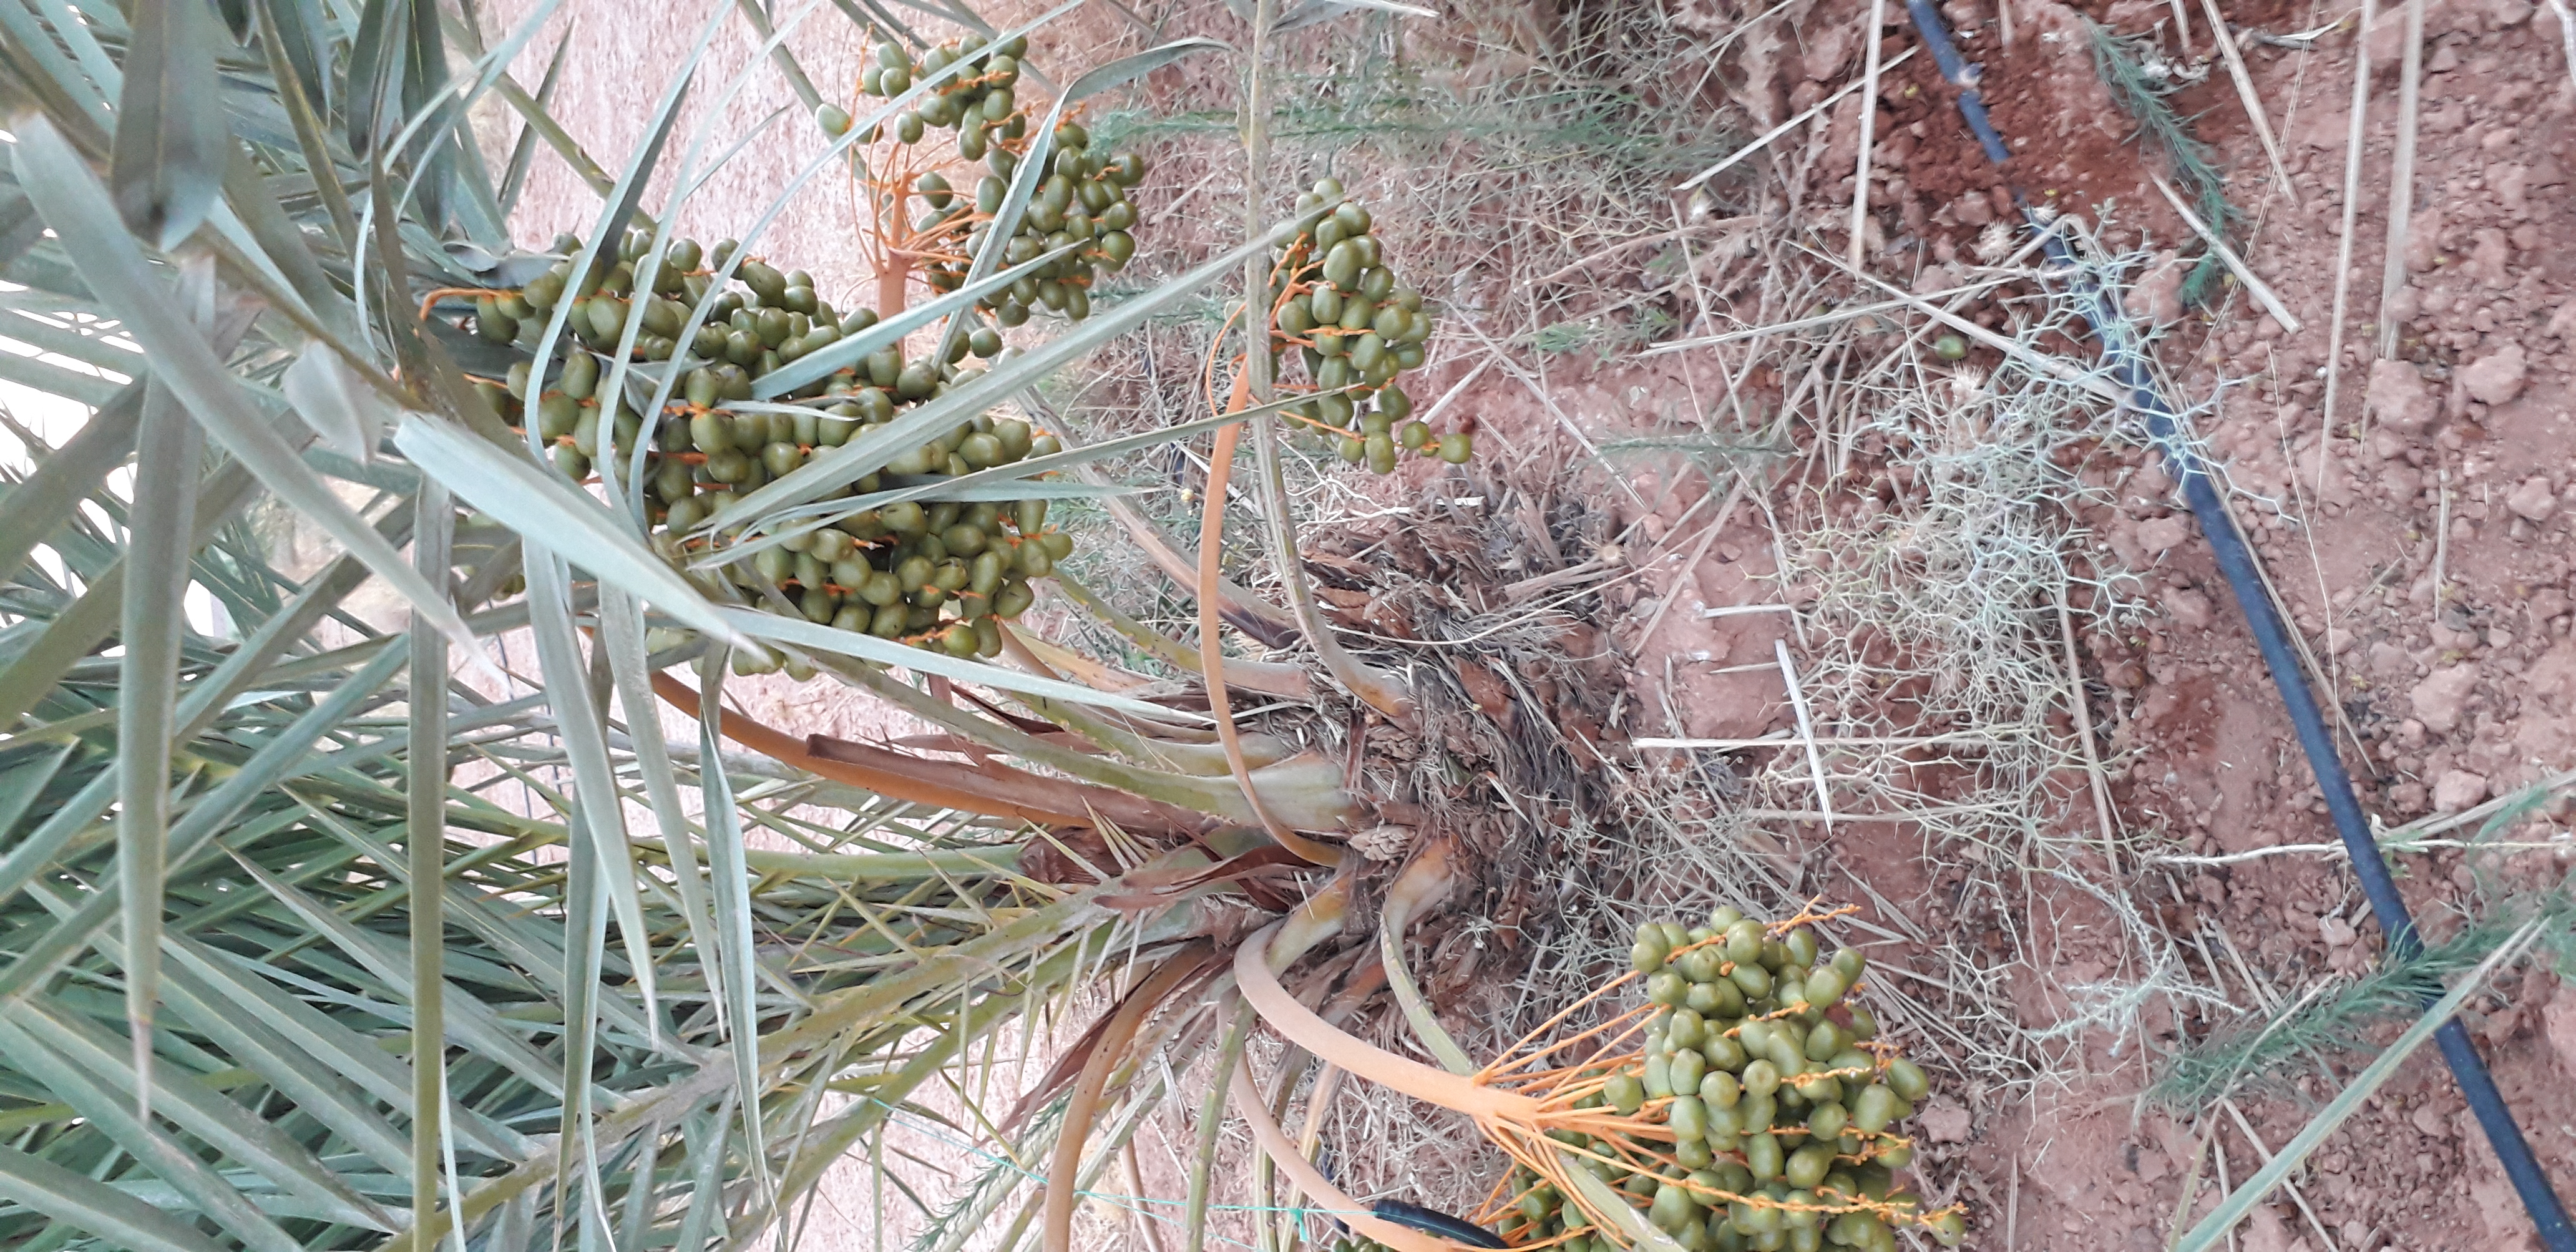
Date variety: Boufagous